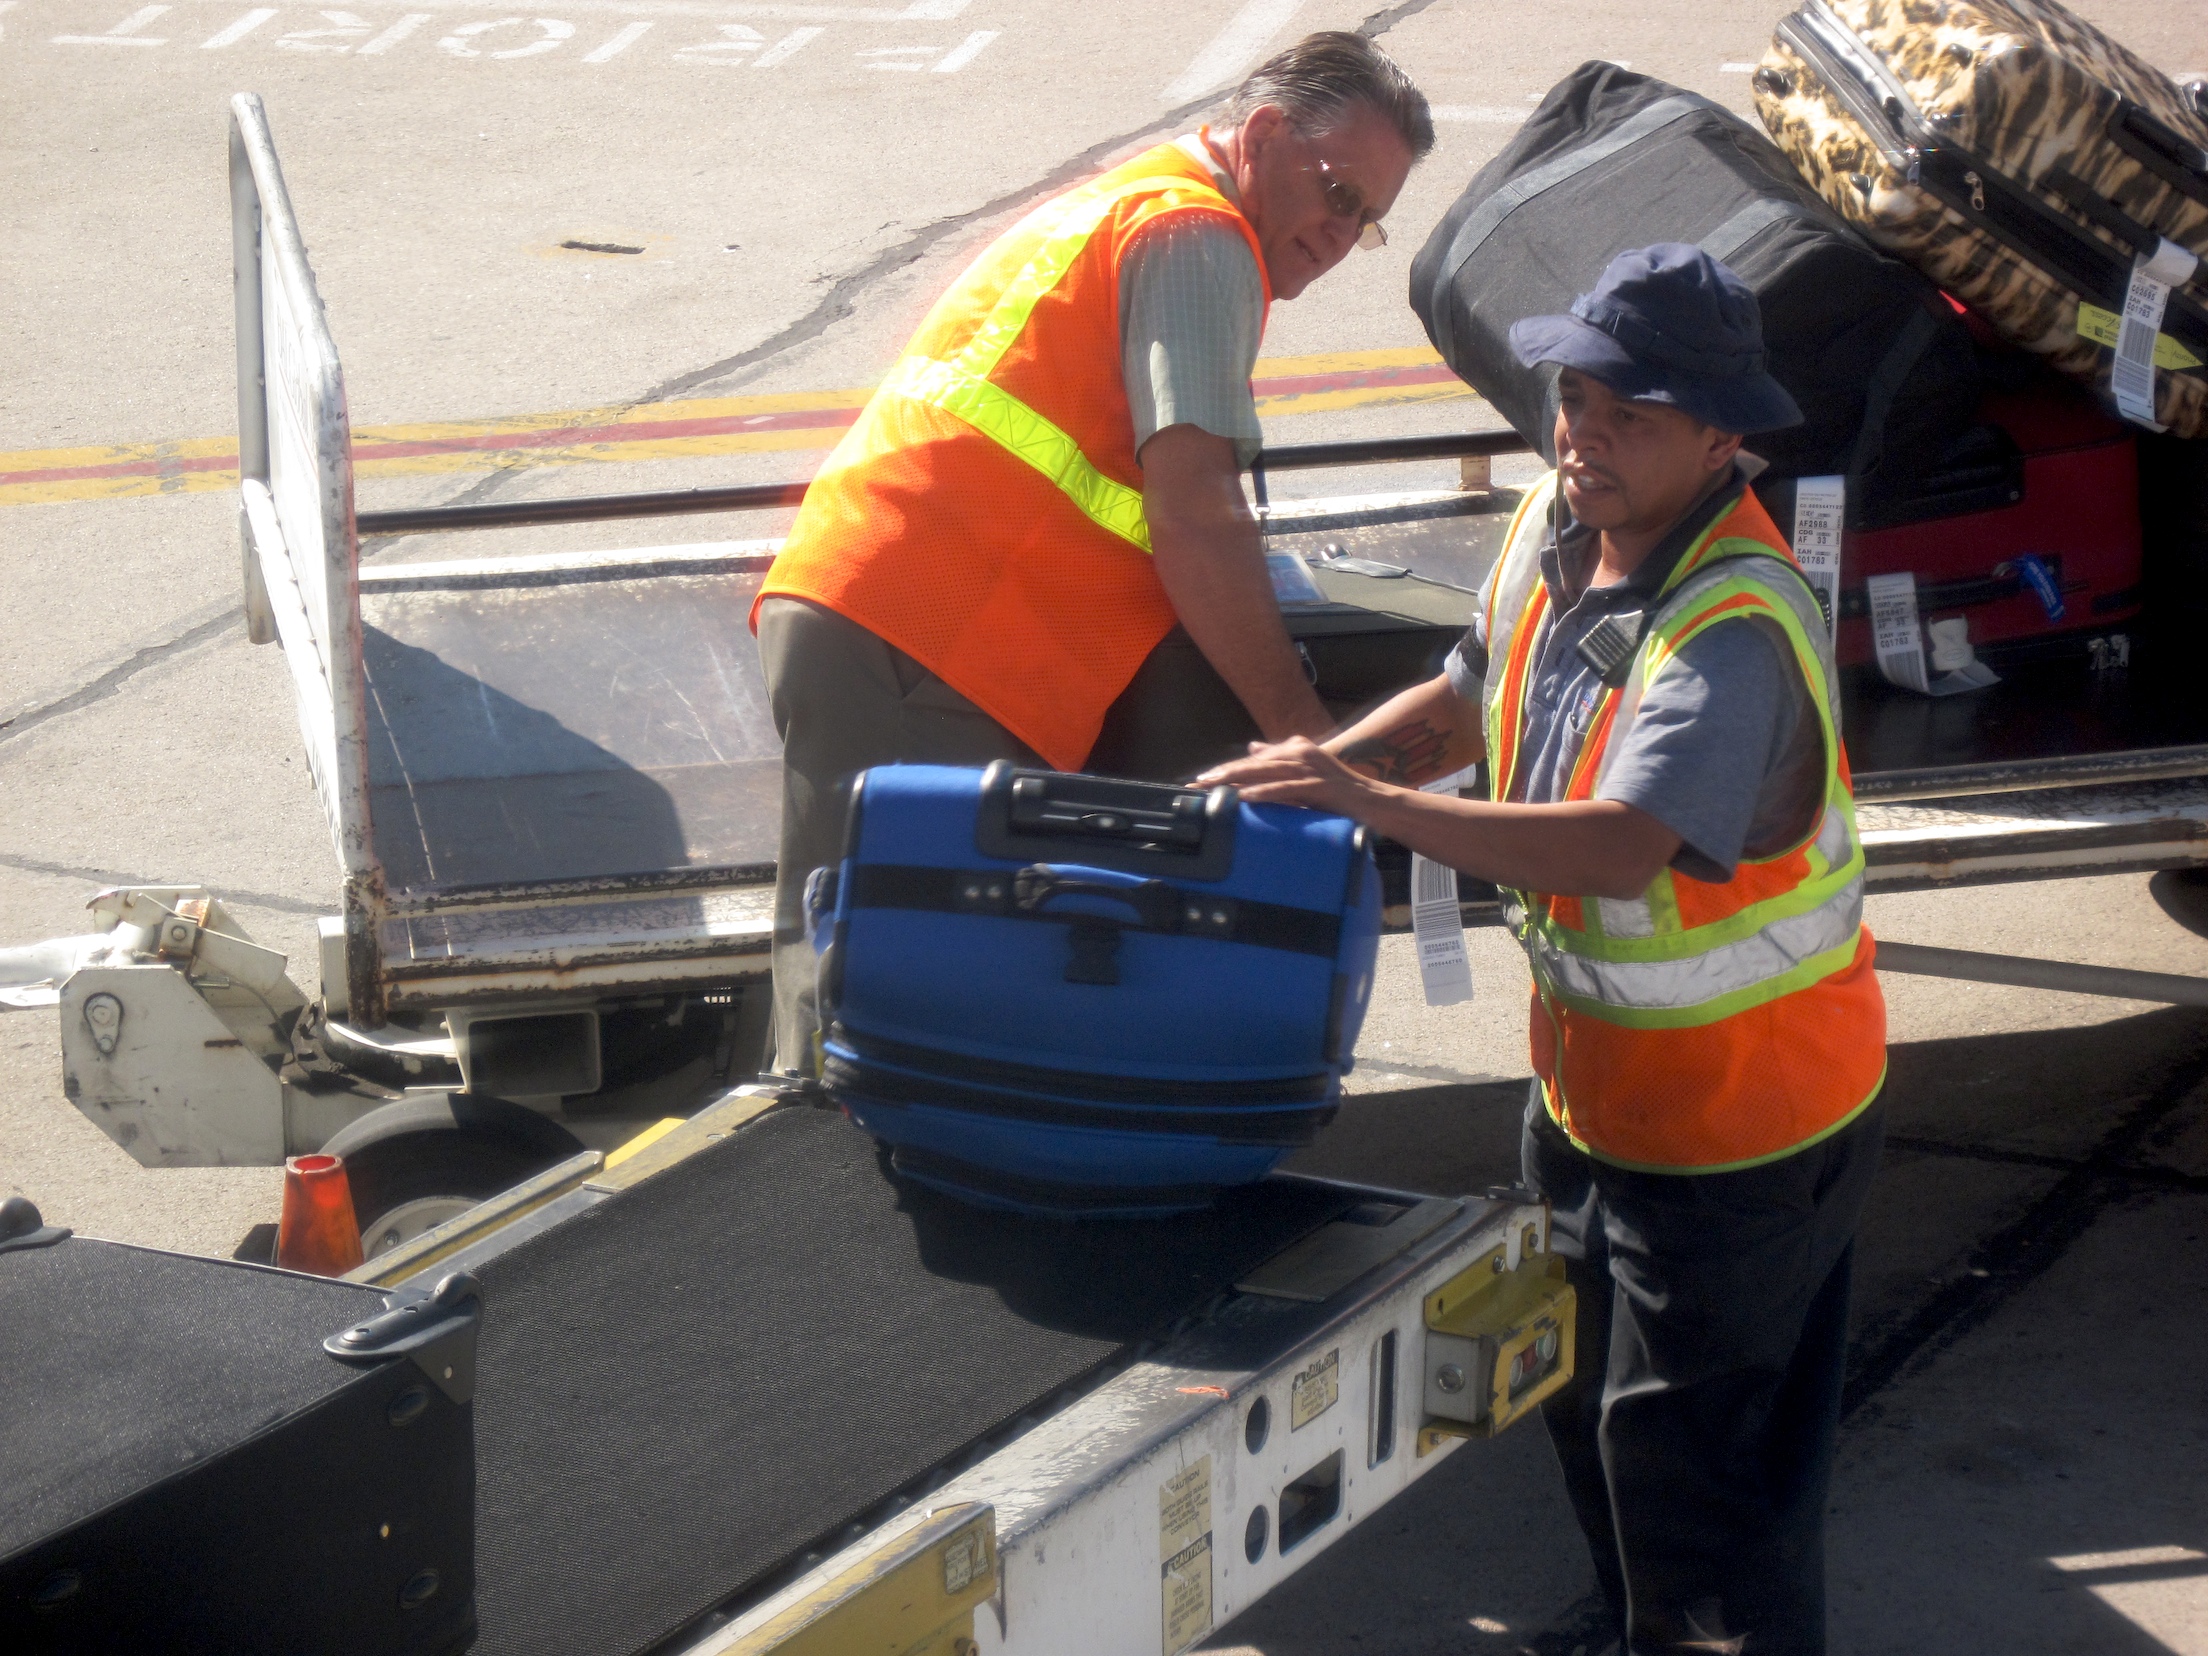
boat, asphalt, airport, vehicle, boating, 2009365